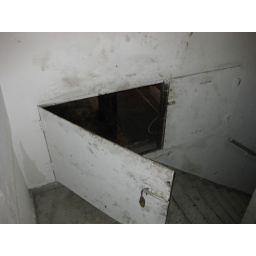
access door to below the elevator machine room